Yunizar

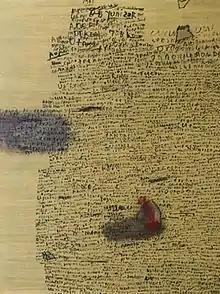
"Catatan Pinggir" (Text Within a Margin)"," 2007, Acrylic on Canvas, 200 x 150cm

Yunizar spent his formative years at the Indonesian Institute of Arts in Yogyakarta. This is a school of national pride and the heart of progressive art-making in Indonesia. Historically, Yogyakarta is the seat of traditional, global and popular fused in a fertile and stimulating environment, culminating in an art scene that is bold and original. Yunizar's training and maturity shines through with his palette make-up; faded colours, sun bleached and weather fatigued. The colours reflect his surroundings in Indonesia and remains a constant theme in his works. This restrained palette of yellows, browns and greens is juxtaposed with society's craving for all things new and bright. It hints at his desire to deconstruct the audience's notions of beauty, and how it is composed. For Yunizar, beauty in art comes through complex compositions that introduce different ways of perceiving things.